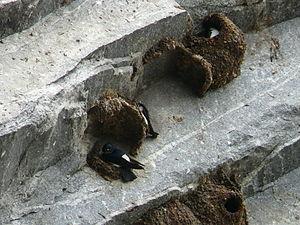
L'Hirondelle du Népal est une espèce de passereaux non migrateurs de la famille des Hirundinidae. Ses deux sous-espèces se reproduisent dans l'Himalaya sur un territoire qui passe par la Chine, le Népal, le Bhoutan, l'Inde, la Birmanie, la Thaïlande, le Laos et le Viêt Nam. On la trouve dans les vallées et sur les versants boisés de montagnes à des altitudes comprises entre 1 000 et 4 000 m où elle niche en colonies sous des surplombs de falaises verticales, pondant trois ou quatre œufs blancs dans un nid de boue.